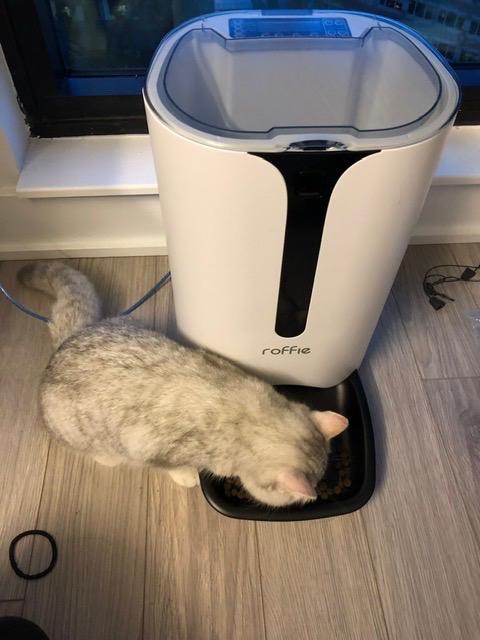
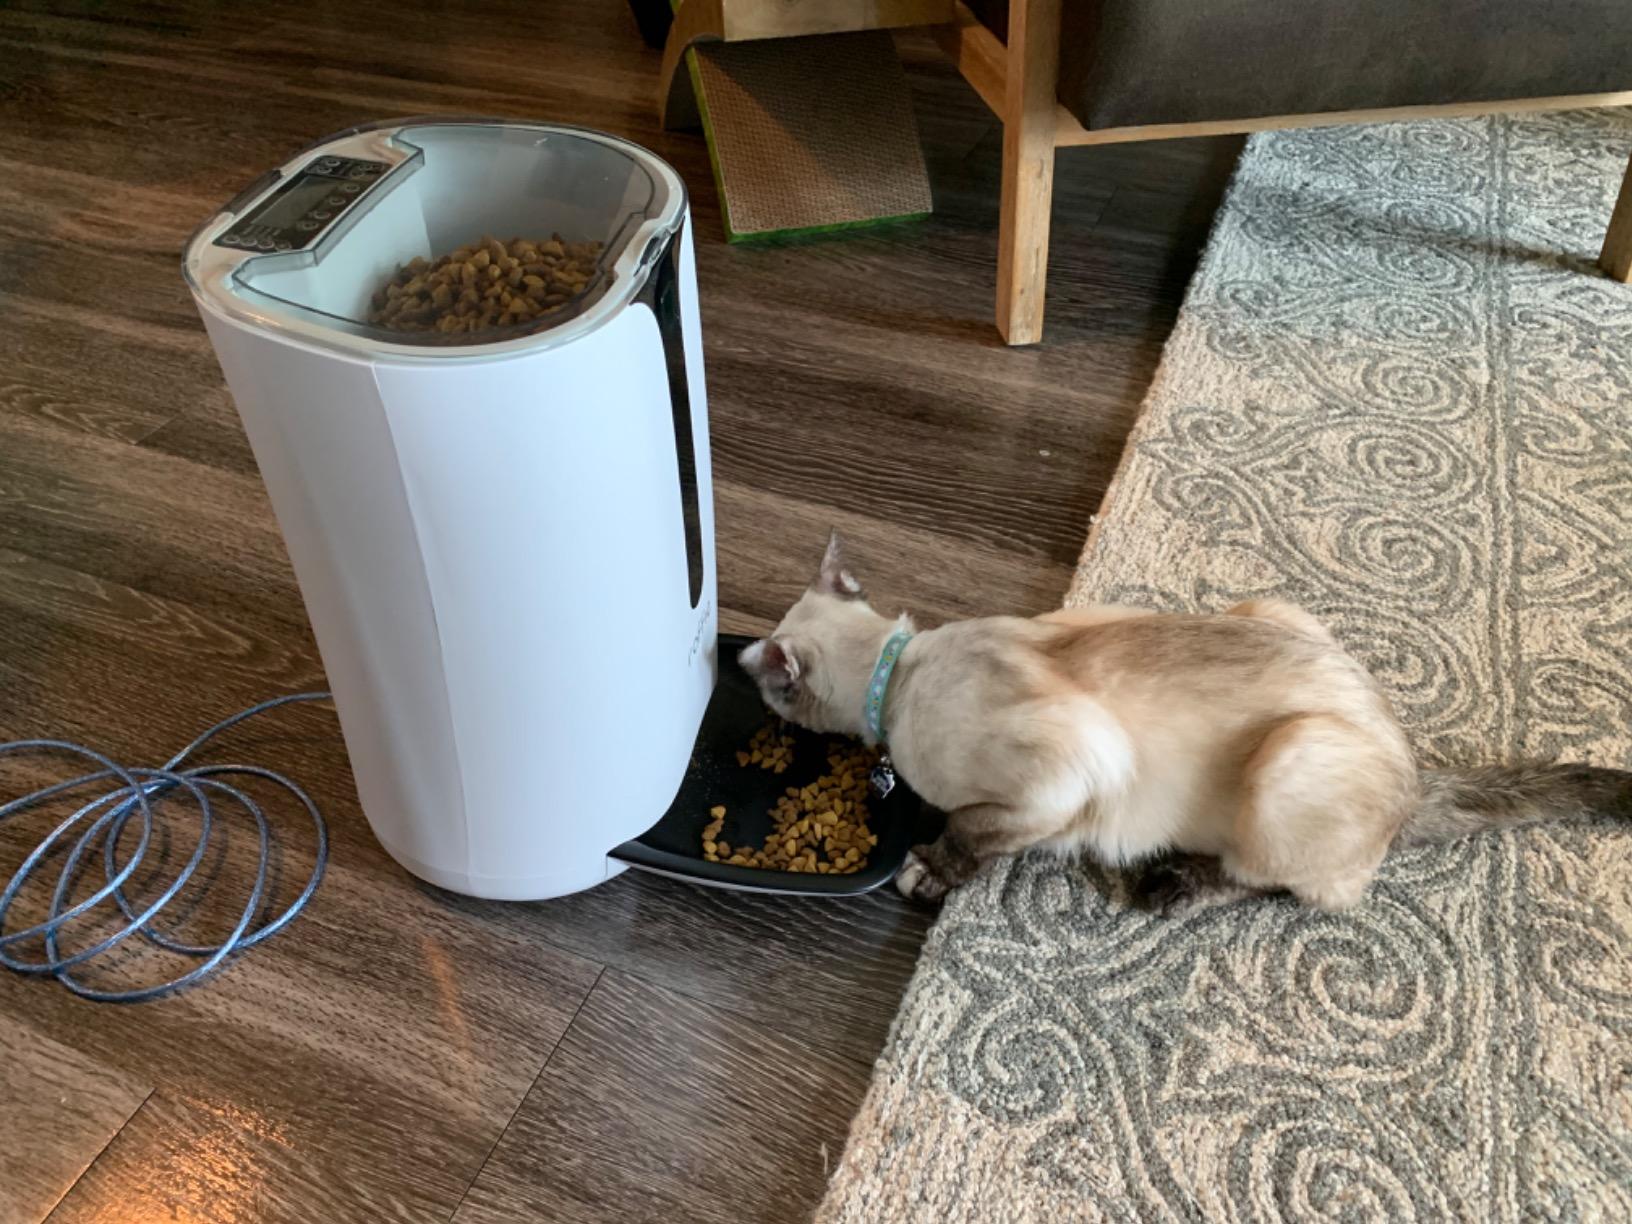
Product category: items_feeder
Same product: yes